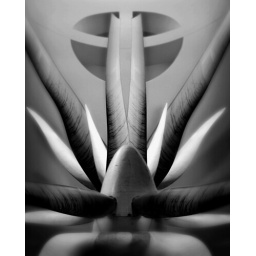
This is number two in a series of abstract flowers made out of airplane parts.